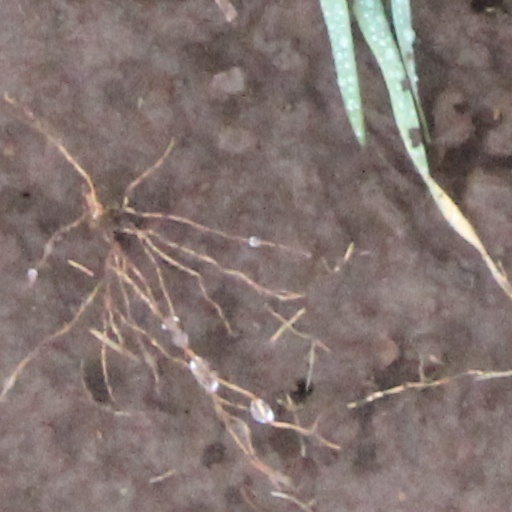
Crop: wheat